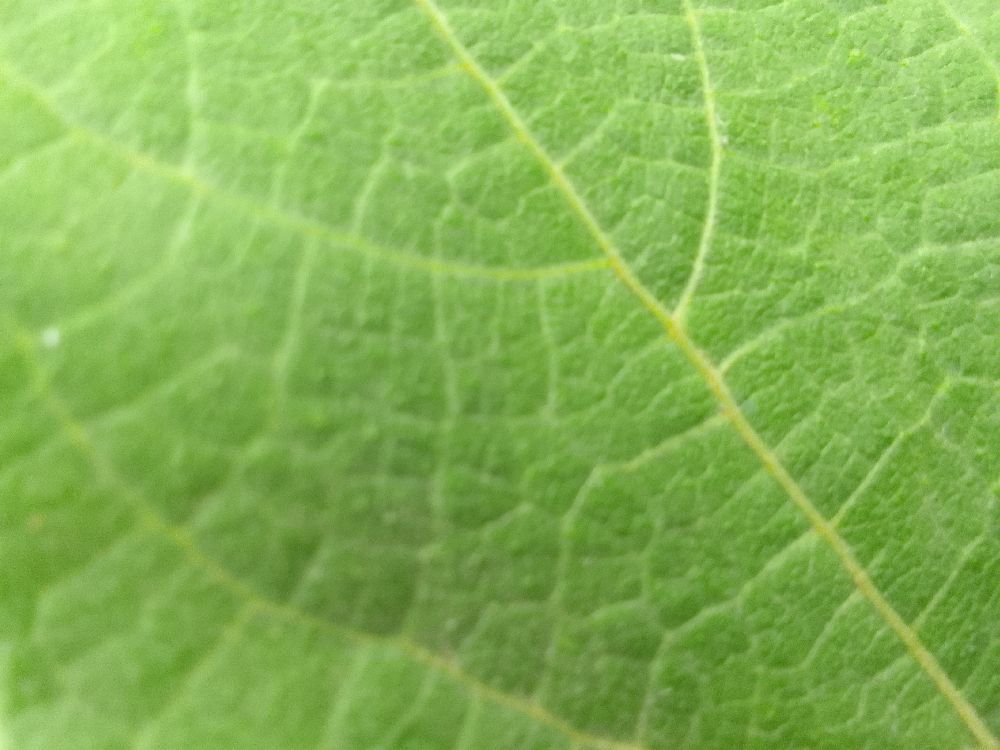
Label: healthy